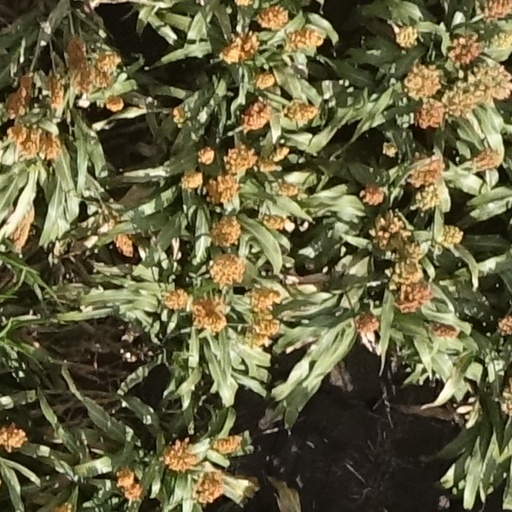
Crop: sorghum